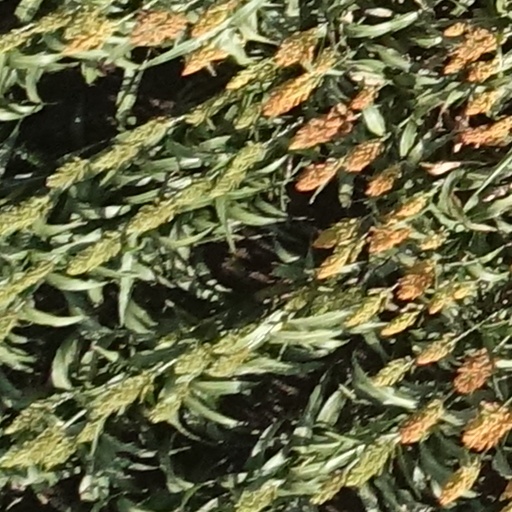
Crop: sorghum